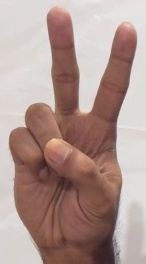
ASL sign: V